Dora trial

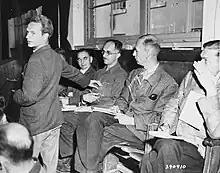
Vans Maienschein, a prosecution witness, points out former camp doctor Heinrich Schmidt as the man who let patients die because of lack of medical care. September, 1947

The Dora Trial, also the "Dora"-Nordhausen or Dachau Dora Proceeding was a war crimes trial conducted by the United States Army in the aftermath of the collapse of the Third Reich. It took place between August 7 and December 30, 1947, on the site of the former Dachau concentration camp, Germany.